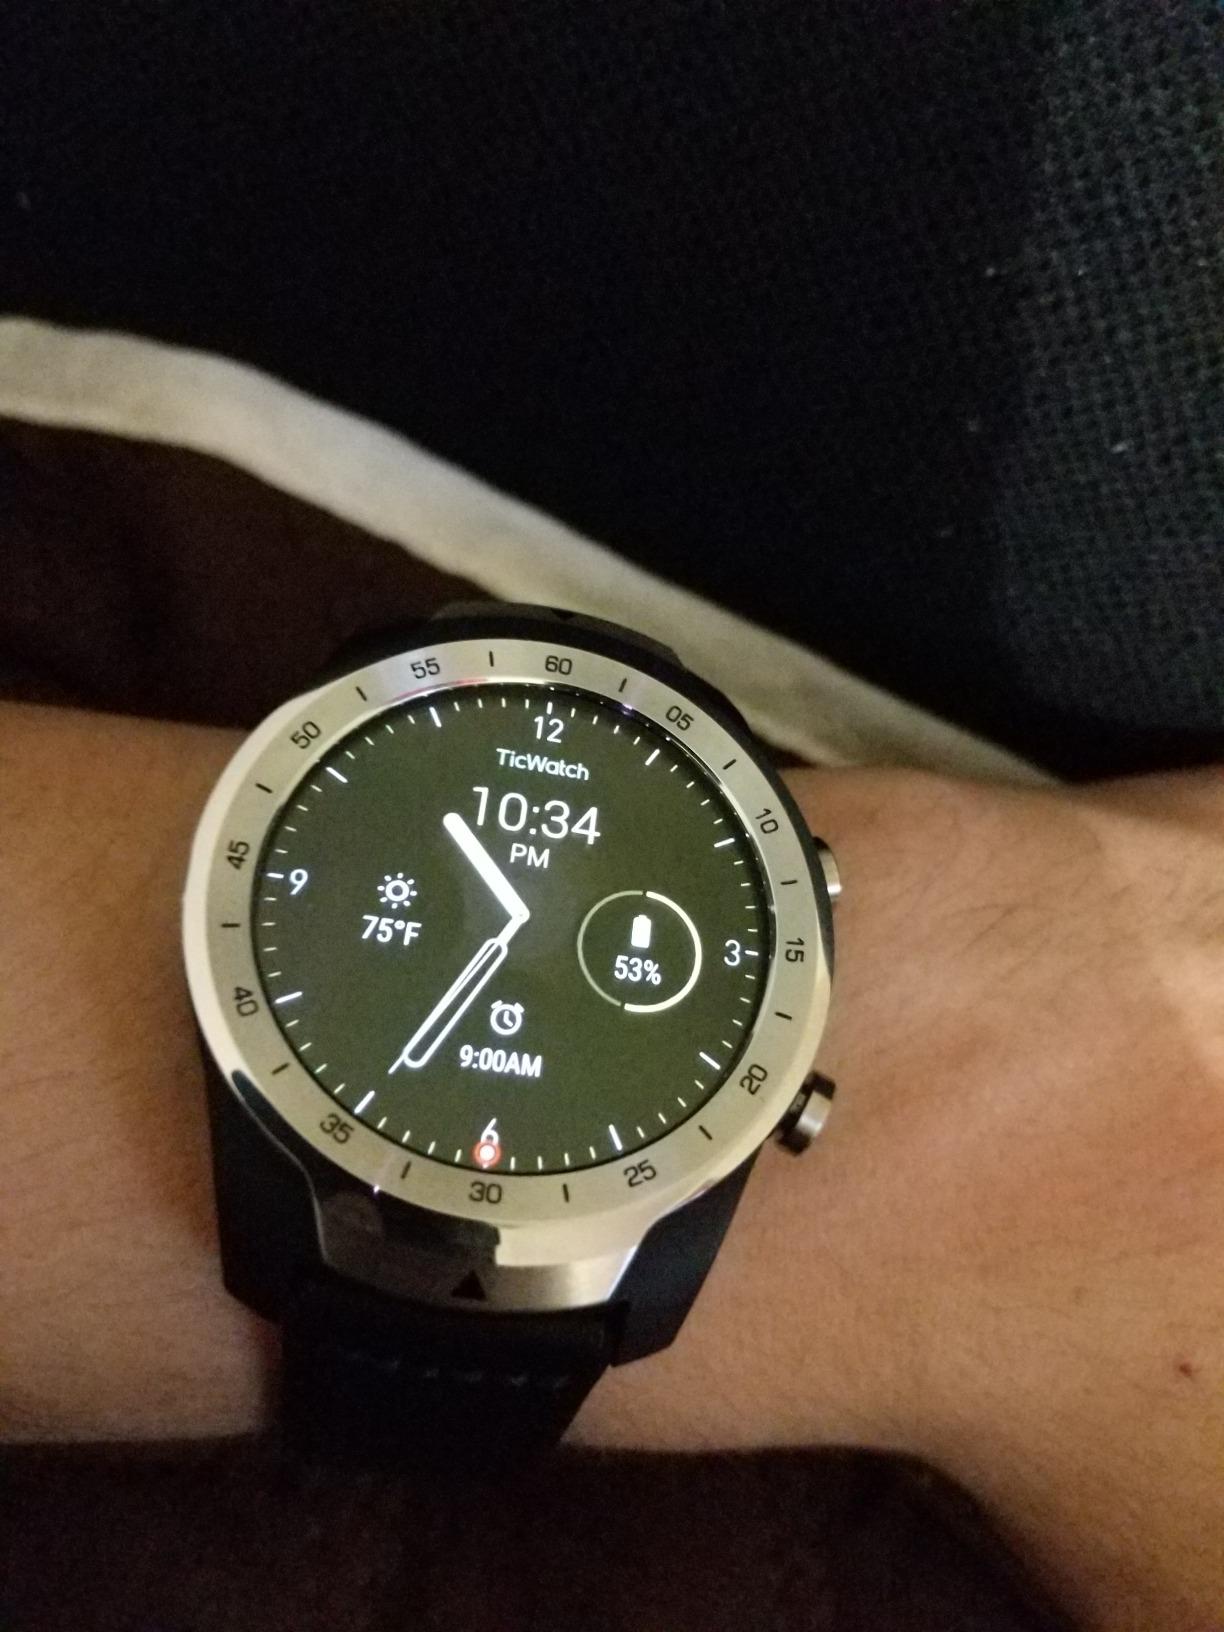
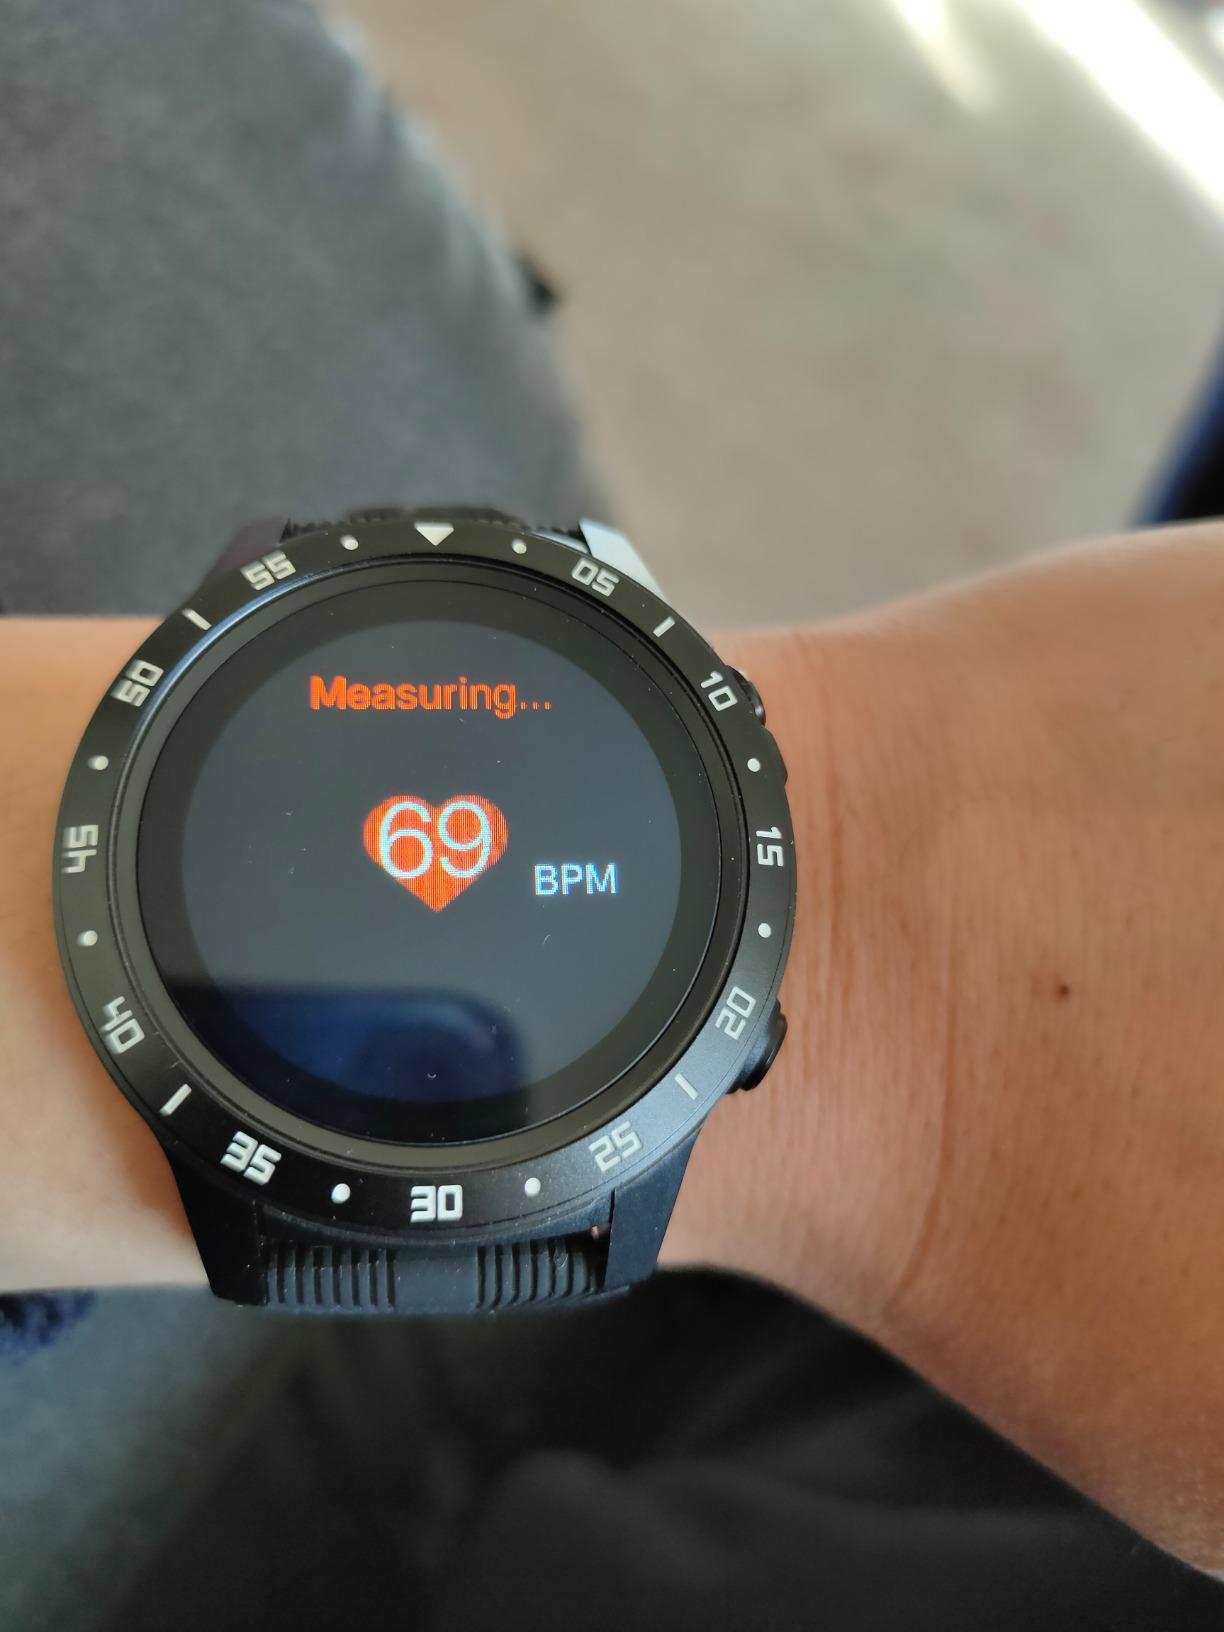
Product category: smartwatch
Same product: no